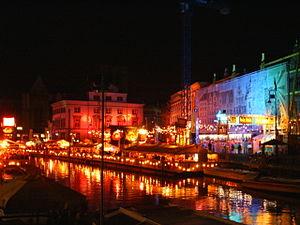
Les Gentse Feesten sont un événement annuel de grande ampleur consistant en une fête populaire urbaine, qui s’étend à la vieille ville de Gand tout entière. La vieille ville est rendue pour l’occasion totalement piétonne, et ce pour une durée de dix jours en juillet.